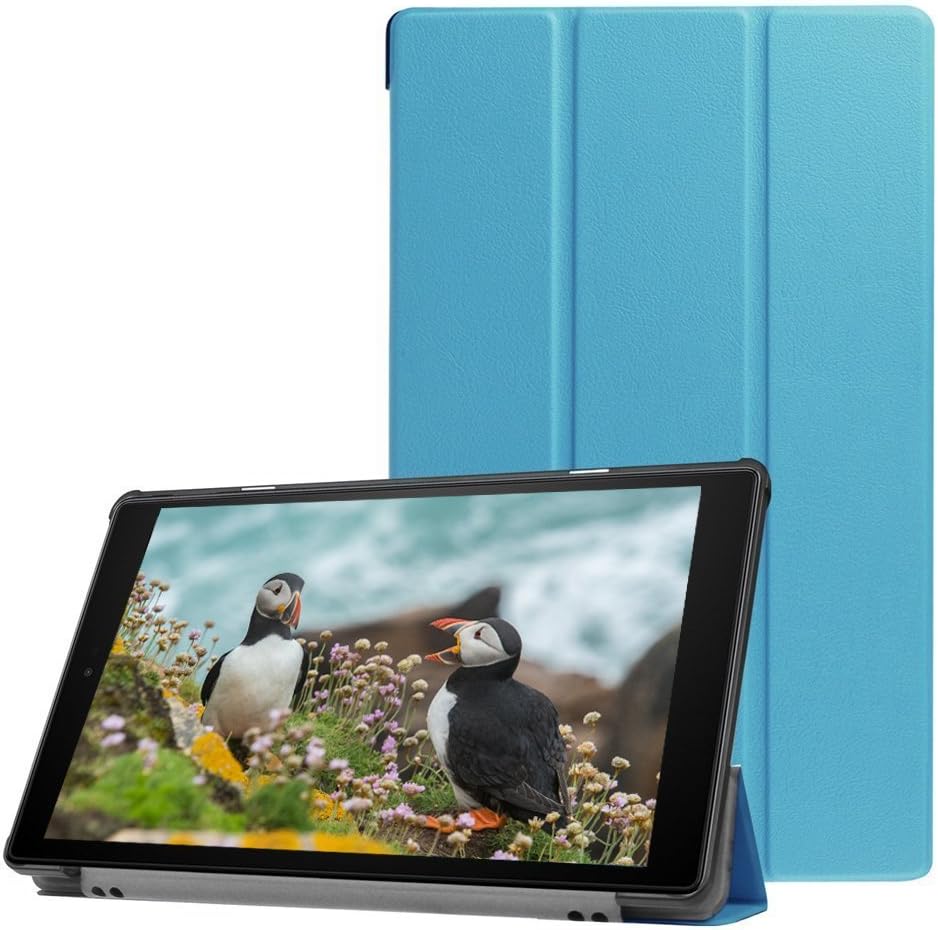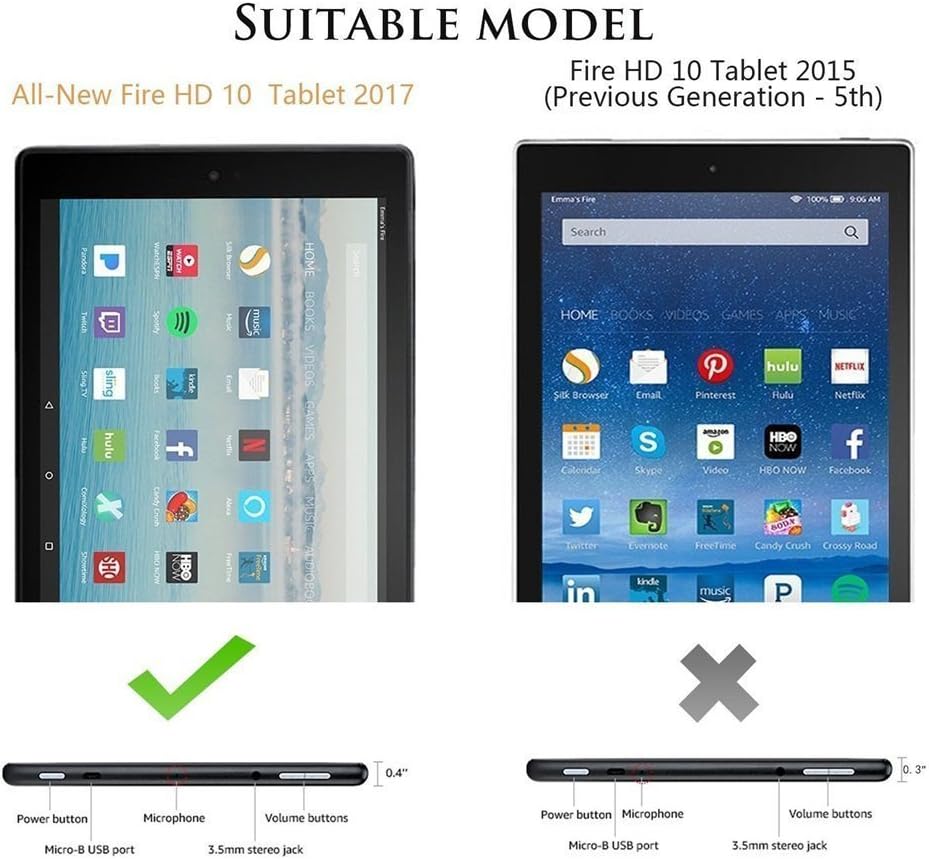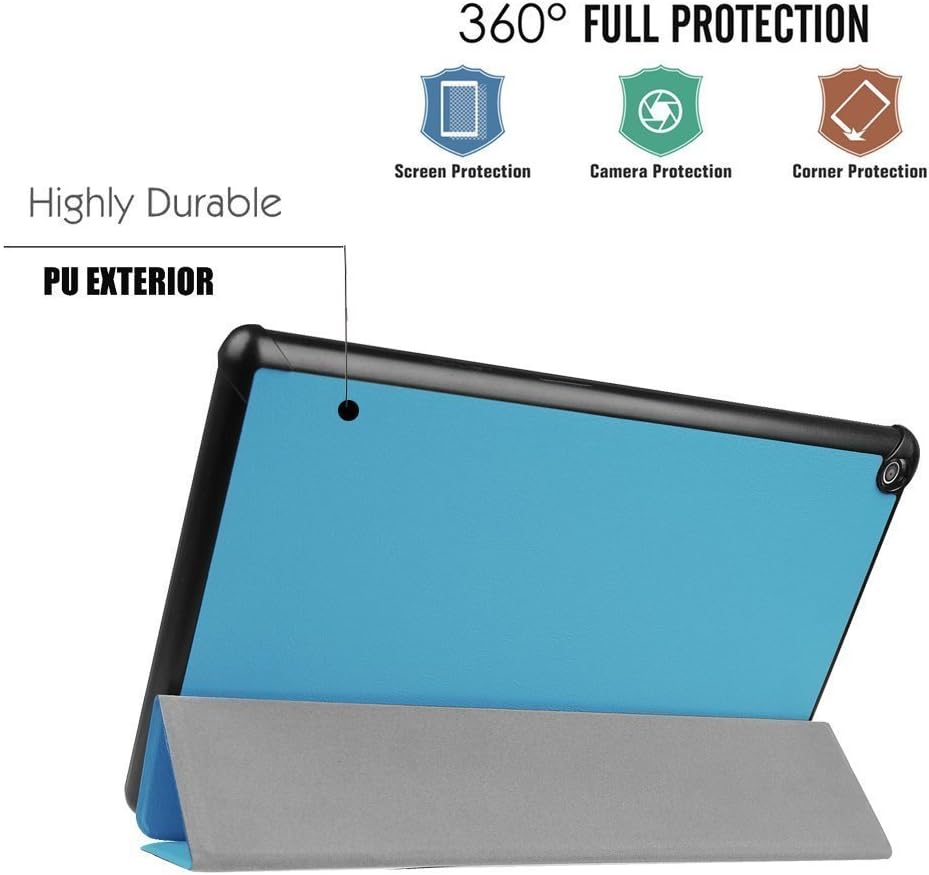
Cover Case for All Amazon Fire HD 10 Tablet(7th Generation, 2017 Release) Premium PU Leather Slim Fit Smart Stand Cover for Fire HD 10.1" Tablet with Auto Wake&Sleep (Powder Blue)
Category: All Electronics
Is it safe to put kindle fire 10 in a case if it can overheat? Yes, it is safe enough to put fire 10 in case Can I easily charge the tablet with the case on? yes - all functions are easily accessible Note Fits Amazon Fire HD 10 (7th Generation - 2017 Release) ONLY. NOT FIT Fire HD 10 (5th Generation - 2015 Release) and other kindles or fire tablets.
Features: The case compatible with all New Amazon Fire HD 10" 7th Generation released in 2017 Only | Durable PU leather material construction protects from drops, bumps, finger prints, dirt and scratches. Screen protection, camera protection and corner protection. | Lightweight and protective,convenient stand position for watching movie or typing. Design to set you hands free during your reading while provide you perfect protection. | Auto sleep and auto wake design with awesome shape color, dress up your tablet to much more new and attractive. | Nice gift of this Christmas, we offer a fully charge refund if you do not satisfied with our item.